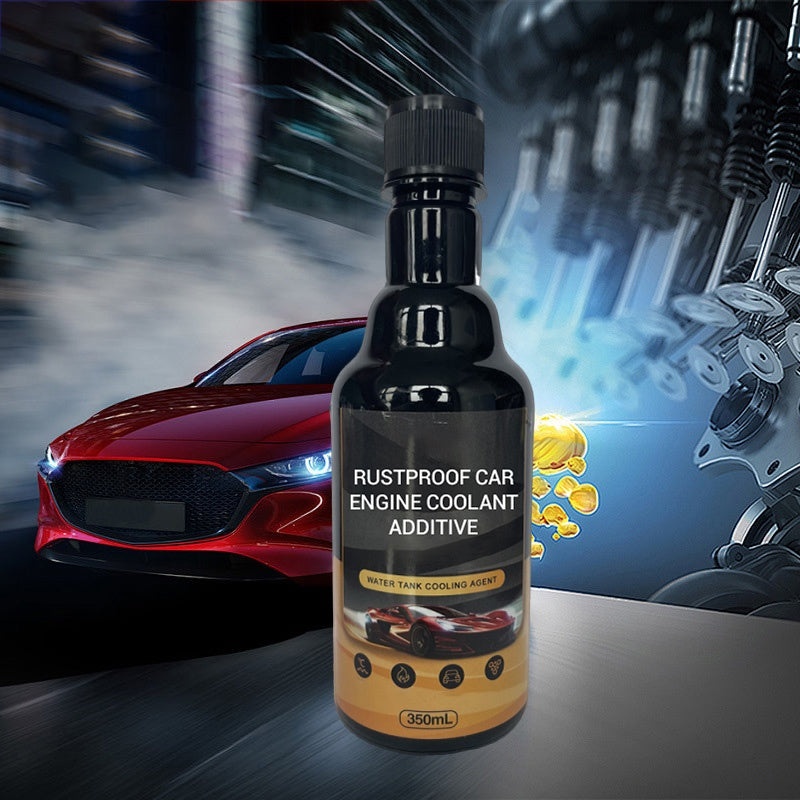
🔥Rozsdamentes autó motor hűtőfolyadék adalék（50% OFF）
🚗Kísérje el kedvenc autóját 💯 JELLEMZŐK KORRÓZIÓ- ÉS VÍZKŐMEGAKADÁLYOZÁS : Védőréteget képez a hűtőrendszer fém alkatrészein, hogy megakadályozza a hűtőfolyadék okozta korróziót. Megakadályozza a vízkő és a lerakódások képződését, hogy biztosítsa a hűtőfolyadék zavartalan keringését és javítsa a hőelvezetés hatékonyságát. HŐTELJESÍTMÉNY-NÖVELŐ : Növeli a hűtőfolyadék forráspontját és stabil hűtési teljesítményt biztosít magas hőmérsékleten. Elősegíti a hatékony hőátadást és segít a motor optimális hőmérsékleten való működésében, javítva ezzel a megbízhatóságot. VÍZSZIVATTYÚ VÉDELEM : Csökkenti a súrlódást és a kopást a vízszivattyú működése során. Minimalizálja a mechanikai károsodásokat és csökkenti a szivattyú meghibásodásának kockázatát azáltal, hogy biztosítja a rendszer simább keringését. KIS SZIVÁRGÁSOK TÖMÍTÉSE : A hűtőrendszer kis szivárgásainak tömítésére szolgál, megakadályozva a hűtőfolyadék veszteségét és fenntartva a rendszer nyomását az egyenletes motorhűtés érdekében. Kíméletes formula, egyszerű használat : A semleges pH-értékű formula kíméletesen eltávolítja a szennyeződéseket és a szennyező anyagokat anélkül, hogy károsítaná a motor alkatrészeit. Csak akkor adagolja a terméket közvetlenül a hűtőrendszerbe, miután a motor leállt és lehűlt, majd hagyja a motort alapjáraton járni, amíg el nem éri a normál hőmérsékletet. SPEC Fő összetevők: felületaktív anyagok, késleltetők, fémvédők Nettó tartalom: 350 ml A csomag tartalma: 1 *rozsdamentes autó motor hűtőfolyadék-adalék MEGJEGYZÉSEK Csak lehűtött, nem működő motorral használja. Kerülje a bőrrel és a szemmel való érintkezést. Gyermekektől elzárva tartandó.
Brand: shiuny
Category: Vehicles & Parts > Vehicle Parts & Accessories > Vehicle Maintenance, Care & Decor > Vehicle Fluids > Vehicle Cooling System Additives > Coolant Additives